The Go-Go Boys: The Inside Story of Cannon Films

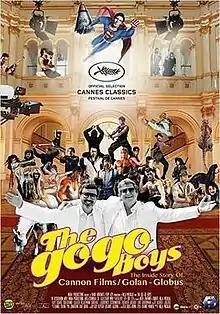
Film poster

The Go-Go Boys: The Inside Story of Cannon Films is a 2014 documentary film, produced and directed by Hilla Medalia and written by Medalia and Daniel Sivan.